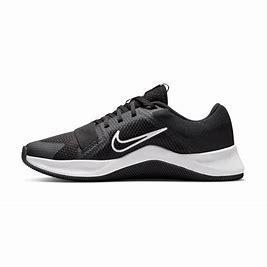
Brand: Nike
Model: MC 2